Feay Inn

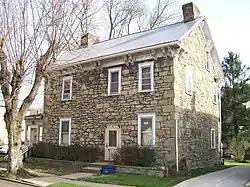
Feay Inn, February 2006

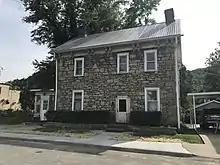
Feay Inn, October 2020

Feay Inn is a historic inn located at Wheeling, Ohio County, West Virginia. It was built about 1811, and is a -story I house-style fieldstone building. It was built to take advantage of the traffic using the National Road.